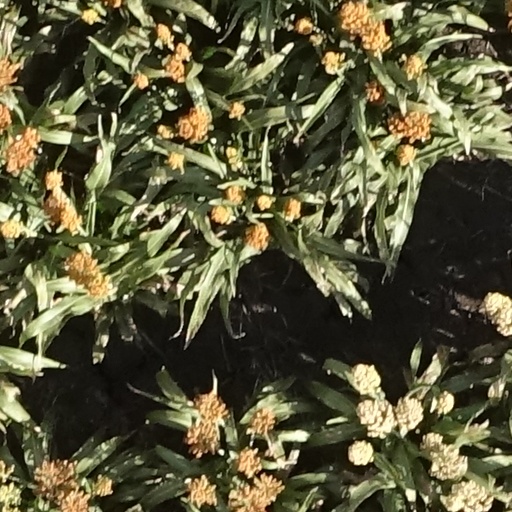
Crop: sorghum